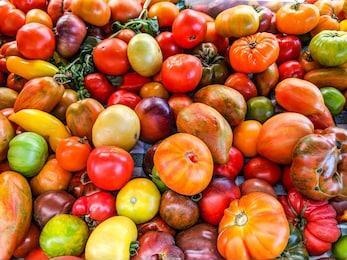
Label: tomato